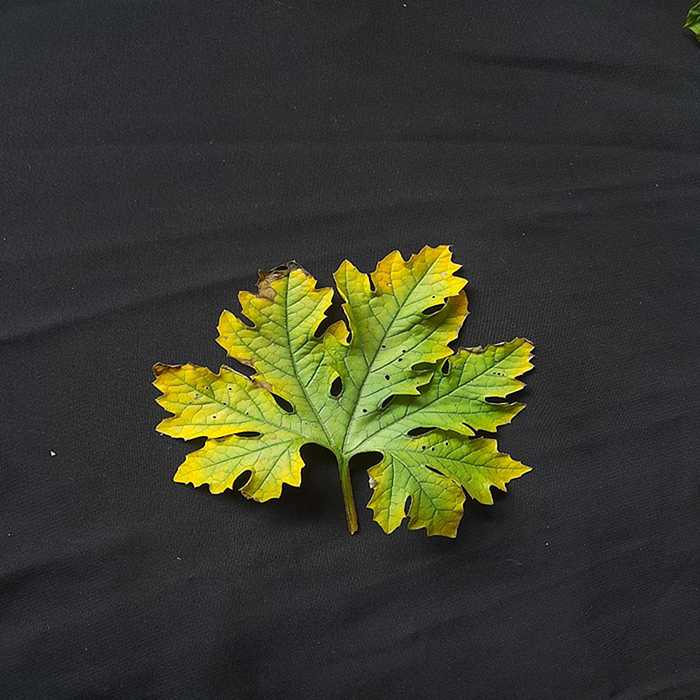
Plant: Bitter Gourd
Label: Fusarium wilt